German torpedo boat T26

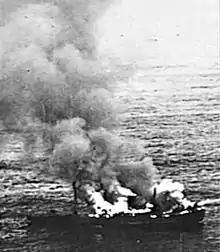
"Alsterufer" burning after a RAF attack

On 24–26 December "T26" was one of the escorts for the blockade runner through the Bay of Biscay. Another blockade runner, the refrigerated cargo ship , trailed "Osorno" by several days and four destroyers of the 8th Destroyer Flotilla and the six torpedo boats of the 4th Flotilla set sail on 27 December to escort her through the Bay. The Allies were aware of these blockade runners through their Ultra code-breaking efforts and positioned cruisers and aircraft in the Western Atlantic to intercept them in Operation Stonewall. A Consolidated B-24 Liberator heavy bomber from No. 311 Squadron RAF sank "Alsterufer" later that afternoon.